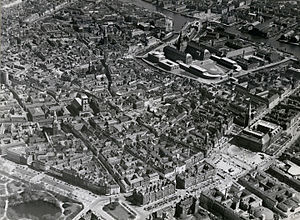
København / Historie / Fra 1. verdenskrig til i dag
København fra luften, 1939
Slotsholmen. Set fra Jarmers Plads.
København er Danmarks hovedstad og er med 1.330.993 indbyggere landets største byområde omfattende 18 kommuner eller dele heraf. Fra 1. januar 2007 er byen en del af Region Hovedstaden og for de sydlige deles vedkommende af Region Sjælland. Centrum for byområdet udgøres af Københavns Kommune, areal 90,10 km², der med over 630.000 indbyggere og forventet 665.000 indbyggere i 2027 er Danmarks mest folkerige kommune, og enklaven Frederiksberg Kommune, areal 8,70 km², med omkring 104.000 indbyggere.